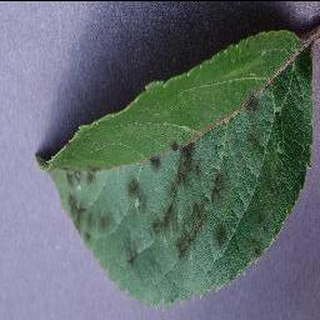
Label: apple_apple_scab